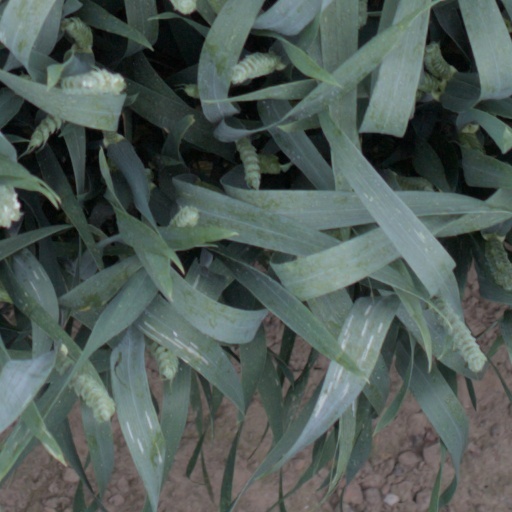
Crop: wheat